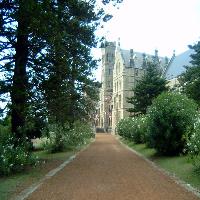
Weather: cloudy or overcast